Isle of the Dead (film)

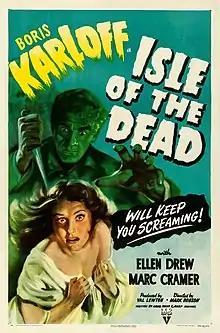
Theatrical release poster by William Rose

Isle of the Dead is a 1945 American horror film directed by Mark Robson and made for RKO Radio Pictures by producer Val Lewton. The film's script was inspired by the painting "Isle of the Dead" by Arnold Böcklin, which appears behind the title credits, though the film was originally titled "Camilla" during production. It was written by frequent Lewton collaborator Ardel Wray. It starred Boris Karloff. "Isle of the Dead" was the second of three films Lewton made with Karloff, and the fourth of five pictures Robson directed for Lewton.